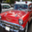
Label: automobile